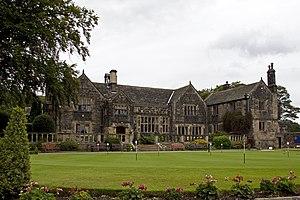
Sir Arthur Kaye, 3ᵉ baronnet, de Woodsome Hall, près de Huddersfield, dans le Yorkshire, était un homme politique conservateur anglais qui siégea à la Chambre des communes de 1710 à 1726.